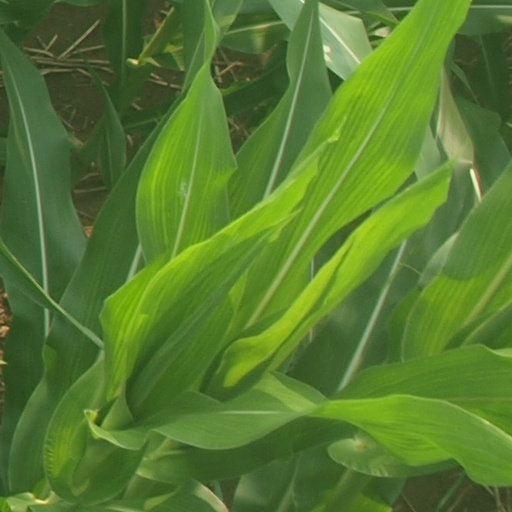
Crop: maize; corn